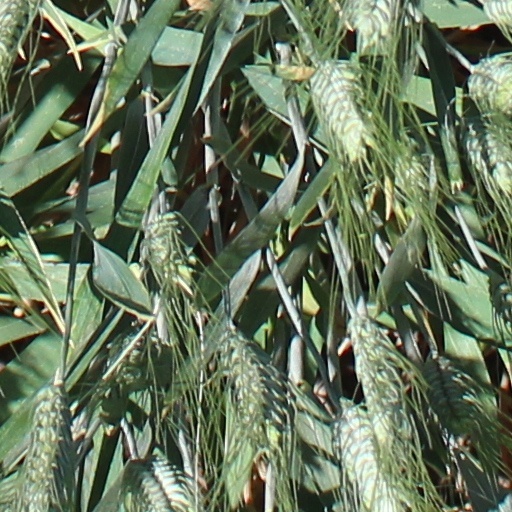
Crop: wheat